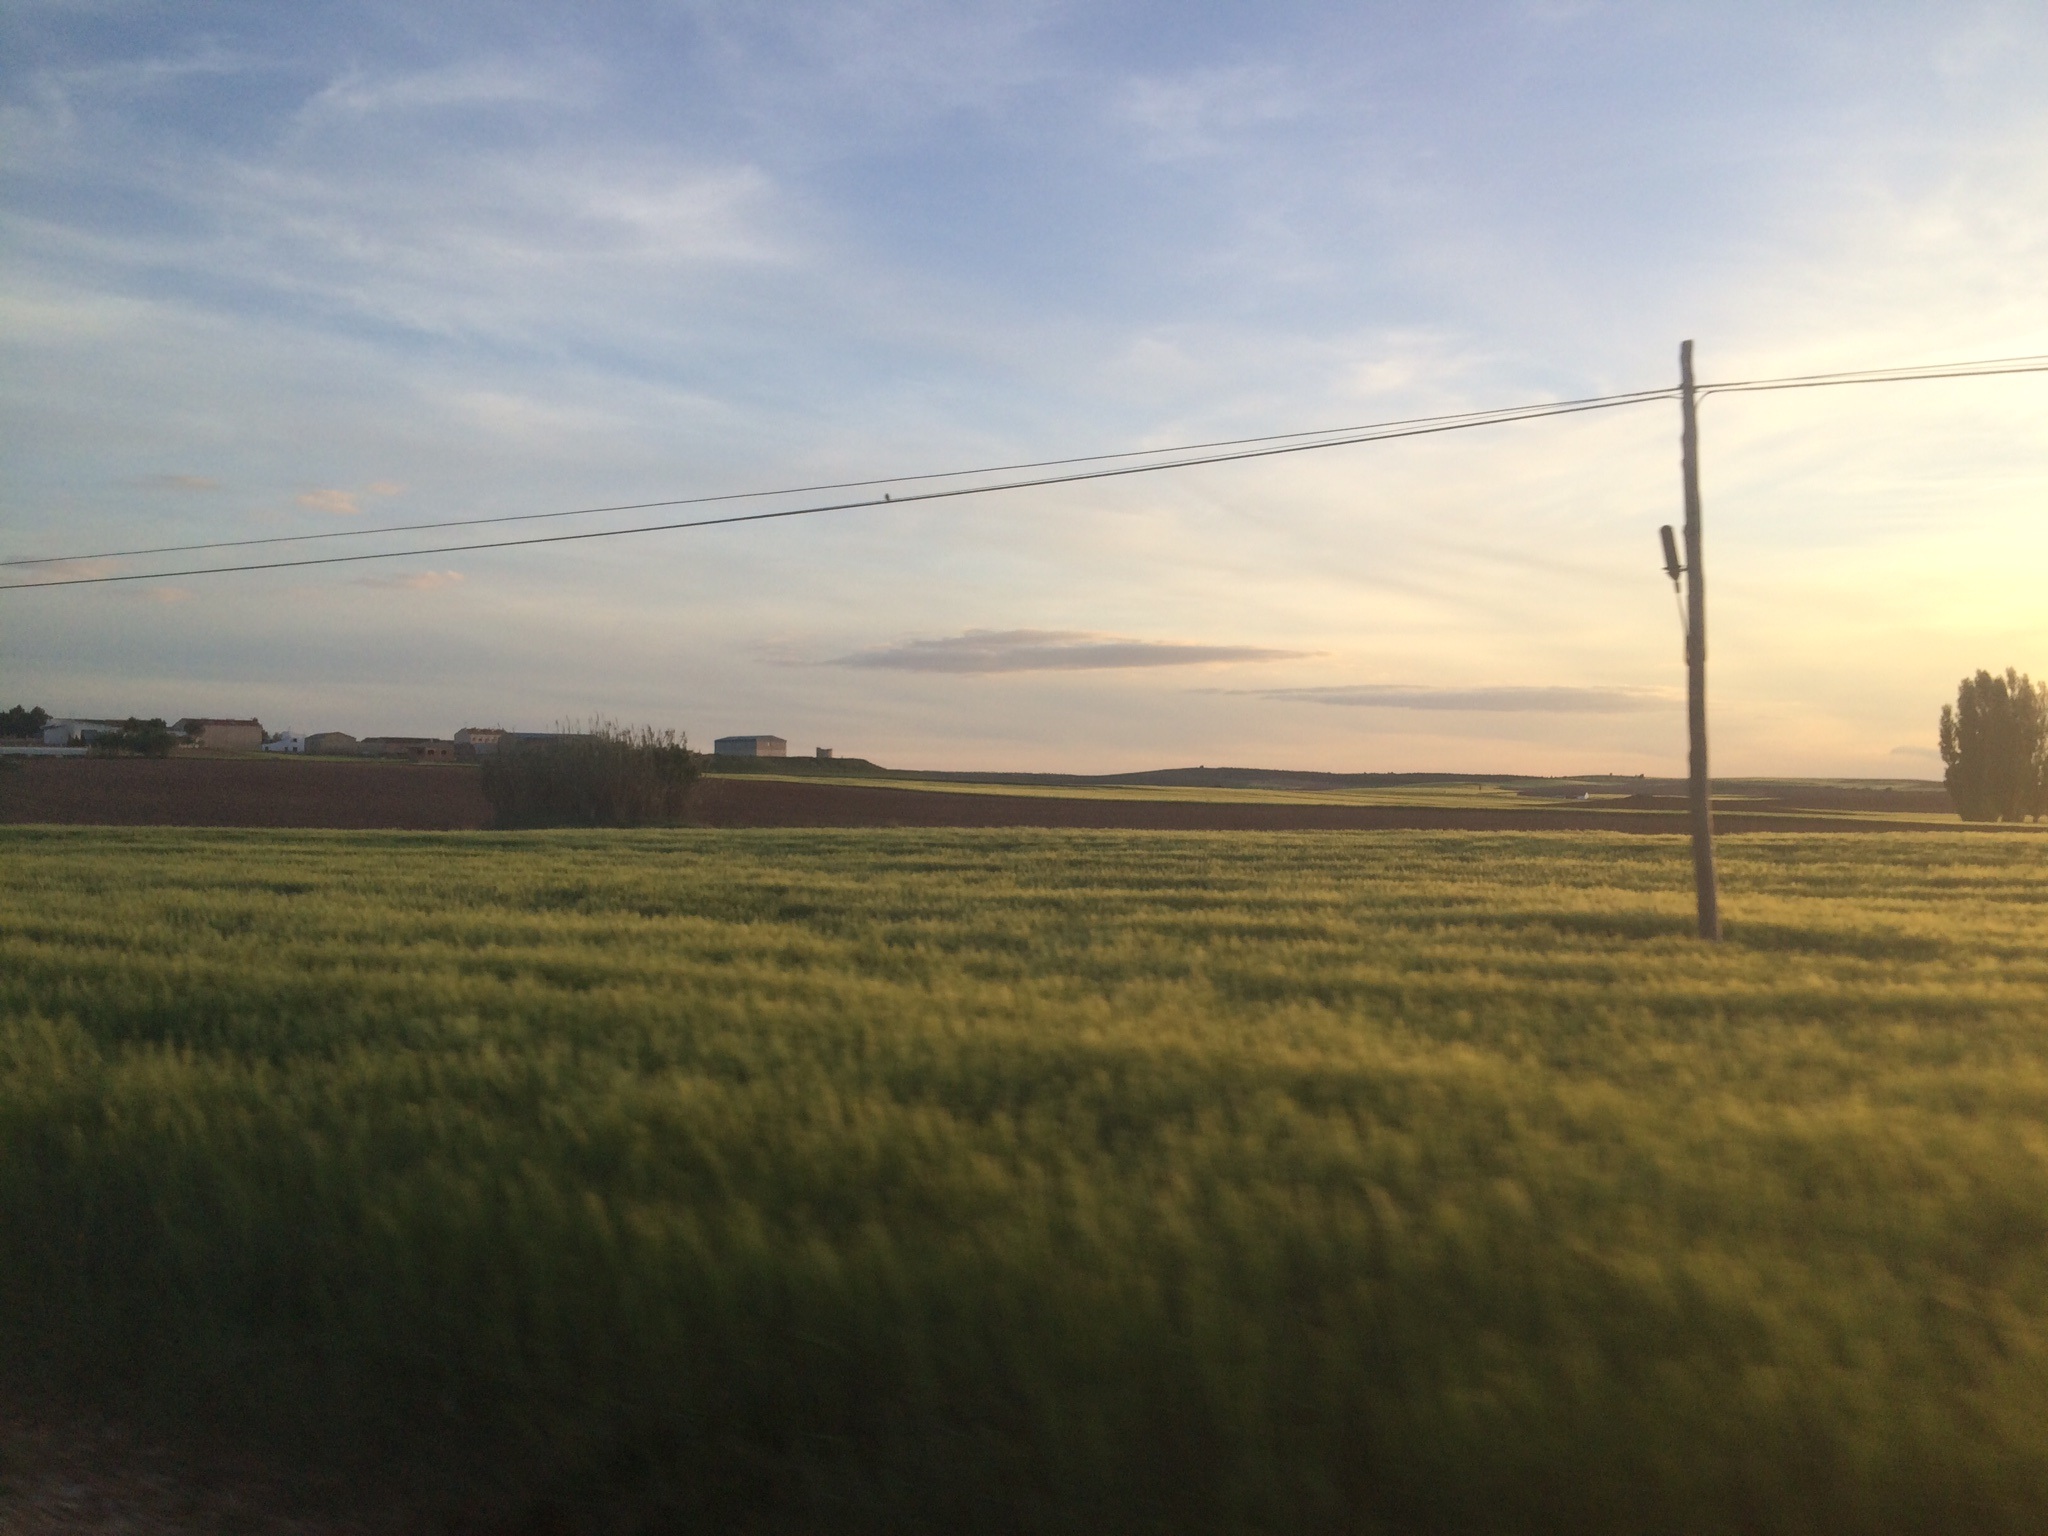
landscape, grass, horizon, marsh, cloud, sky, sunrise, sunset, field, farm, prairie, morning, hill, wind, evening, agriculture, plain, polder, grassland, rural area, atmospheric phenomenon, grass family